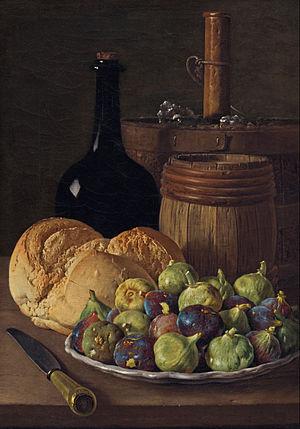
Une boule, ou pain-boule, est une forme traditionnelle du pain en France. Un pain de cette forme ressemble à un ballon aplati. Il s'agit d'une forme de pain rustique qui peut être faite de n'importe quel type de farine et levée avec différentes levures.